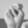
ASL letter: N